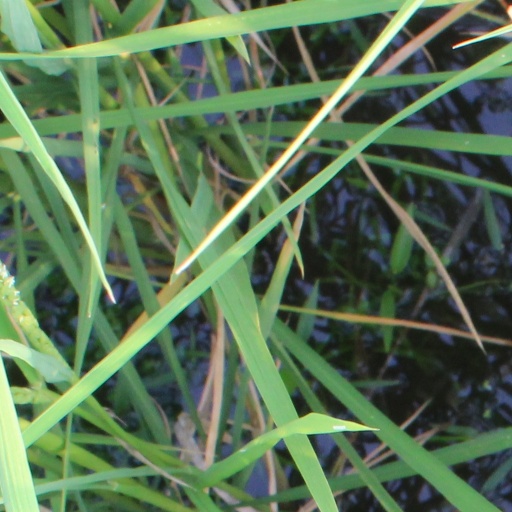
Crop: rice